Artúr Görgei

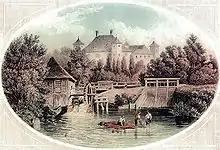
Castle Welzenegg in Klagenfurt around 1850

After learning about the defeat at Győr, and the advance of the main Russian forces led by Field Marshal Ivan Paskevich from the north, the Hungarian government—following Kossuth's lead in another ministry council, held this time without Görgei—abandoned Görgei's plan of concentration and ordered him to abandon the fortress and move with the bulk of his troops to southern Hungary, to the confluence of the rivers Maros and Tisza. Görgei thought this new plan completely wrong: that the region which they wanted to concentrate the troops was completely racked by the war, that the most important fortress of the region, Temesvár was in the hands of the enemy, and that this retreat would provide enough time for Haynau and Paskevich to unite their forces against the Hungarians, creating an even greater numerical superiority. Despite this Görgei agreed to follow the government's plan, in order to avoid an open conflict with them. So, he promised to lead his troops to southern Hungary, starting 3 July, hoping that until that day all the scattered units of his army would be able to gather and join his army.